Wayne Rooney

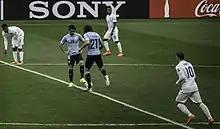
Rooney (number 10) playing for England against Uruguay at the 2014 FIFA World Cup

On 28 June 2018, Rooney signed a three-and-a-half-year deal with D.C. United of Major League Soccer, and was given the number 9 jersey. He officially completed his move to the Washington-based team when the US mid-season transfer window opened on 10 July.